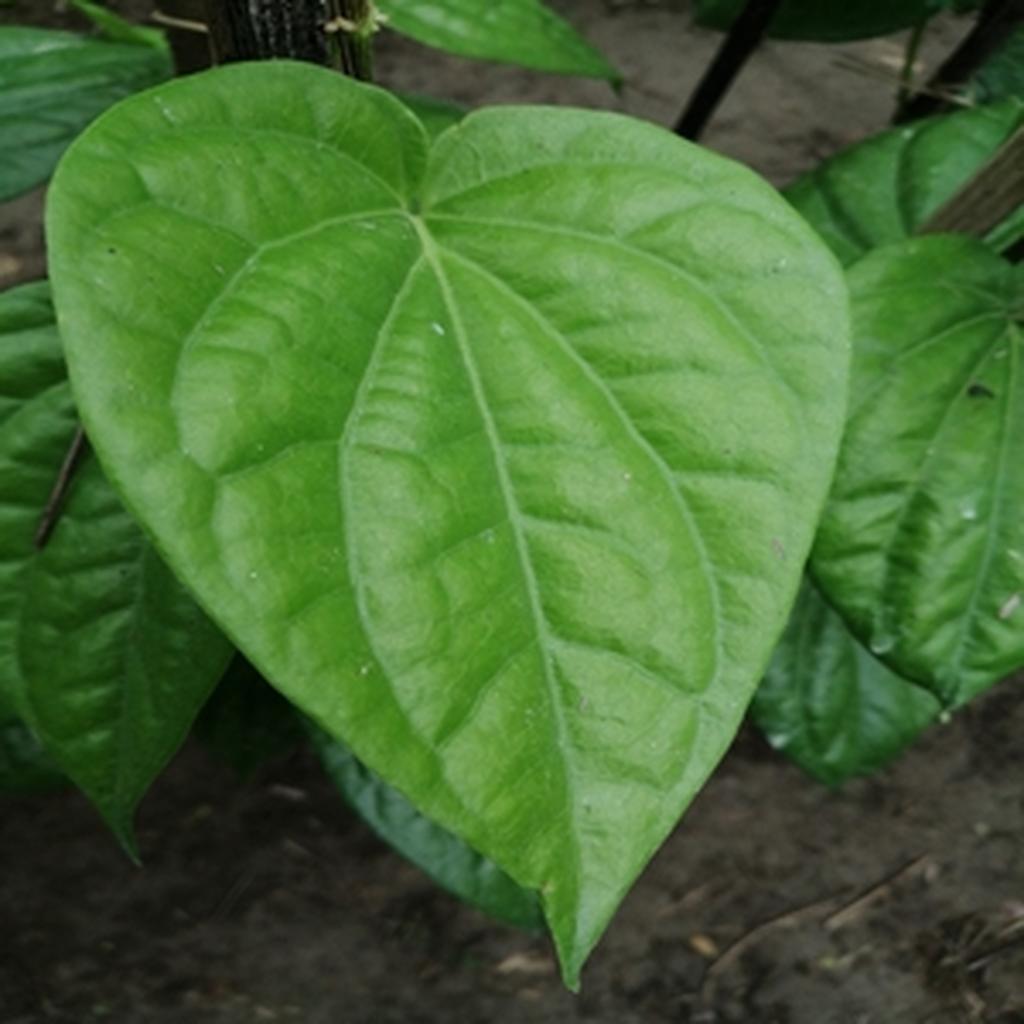
Label: Healthy_Leaf